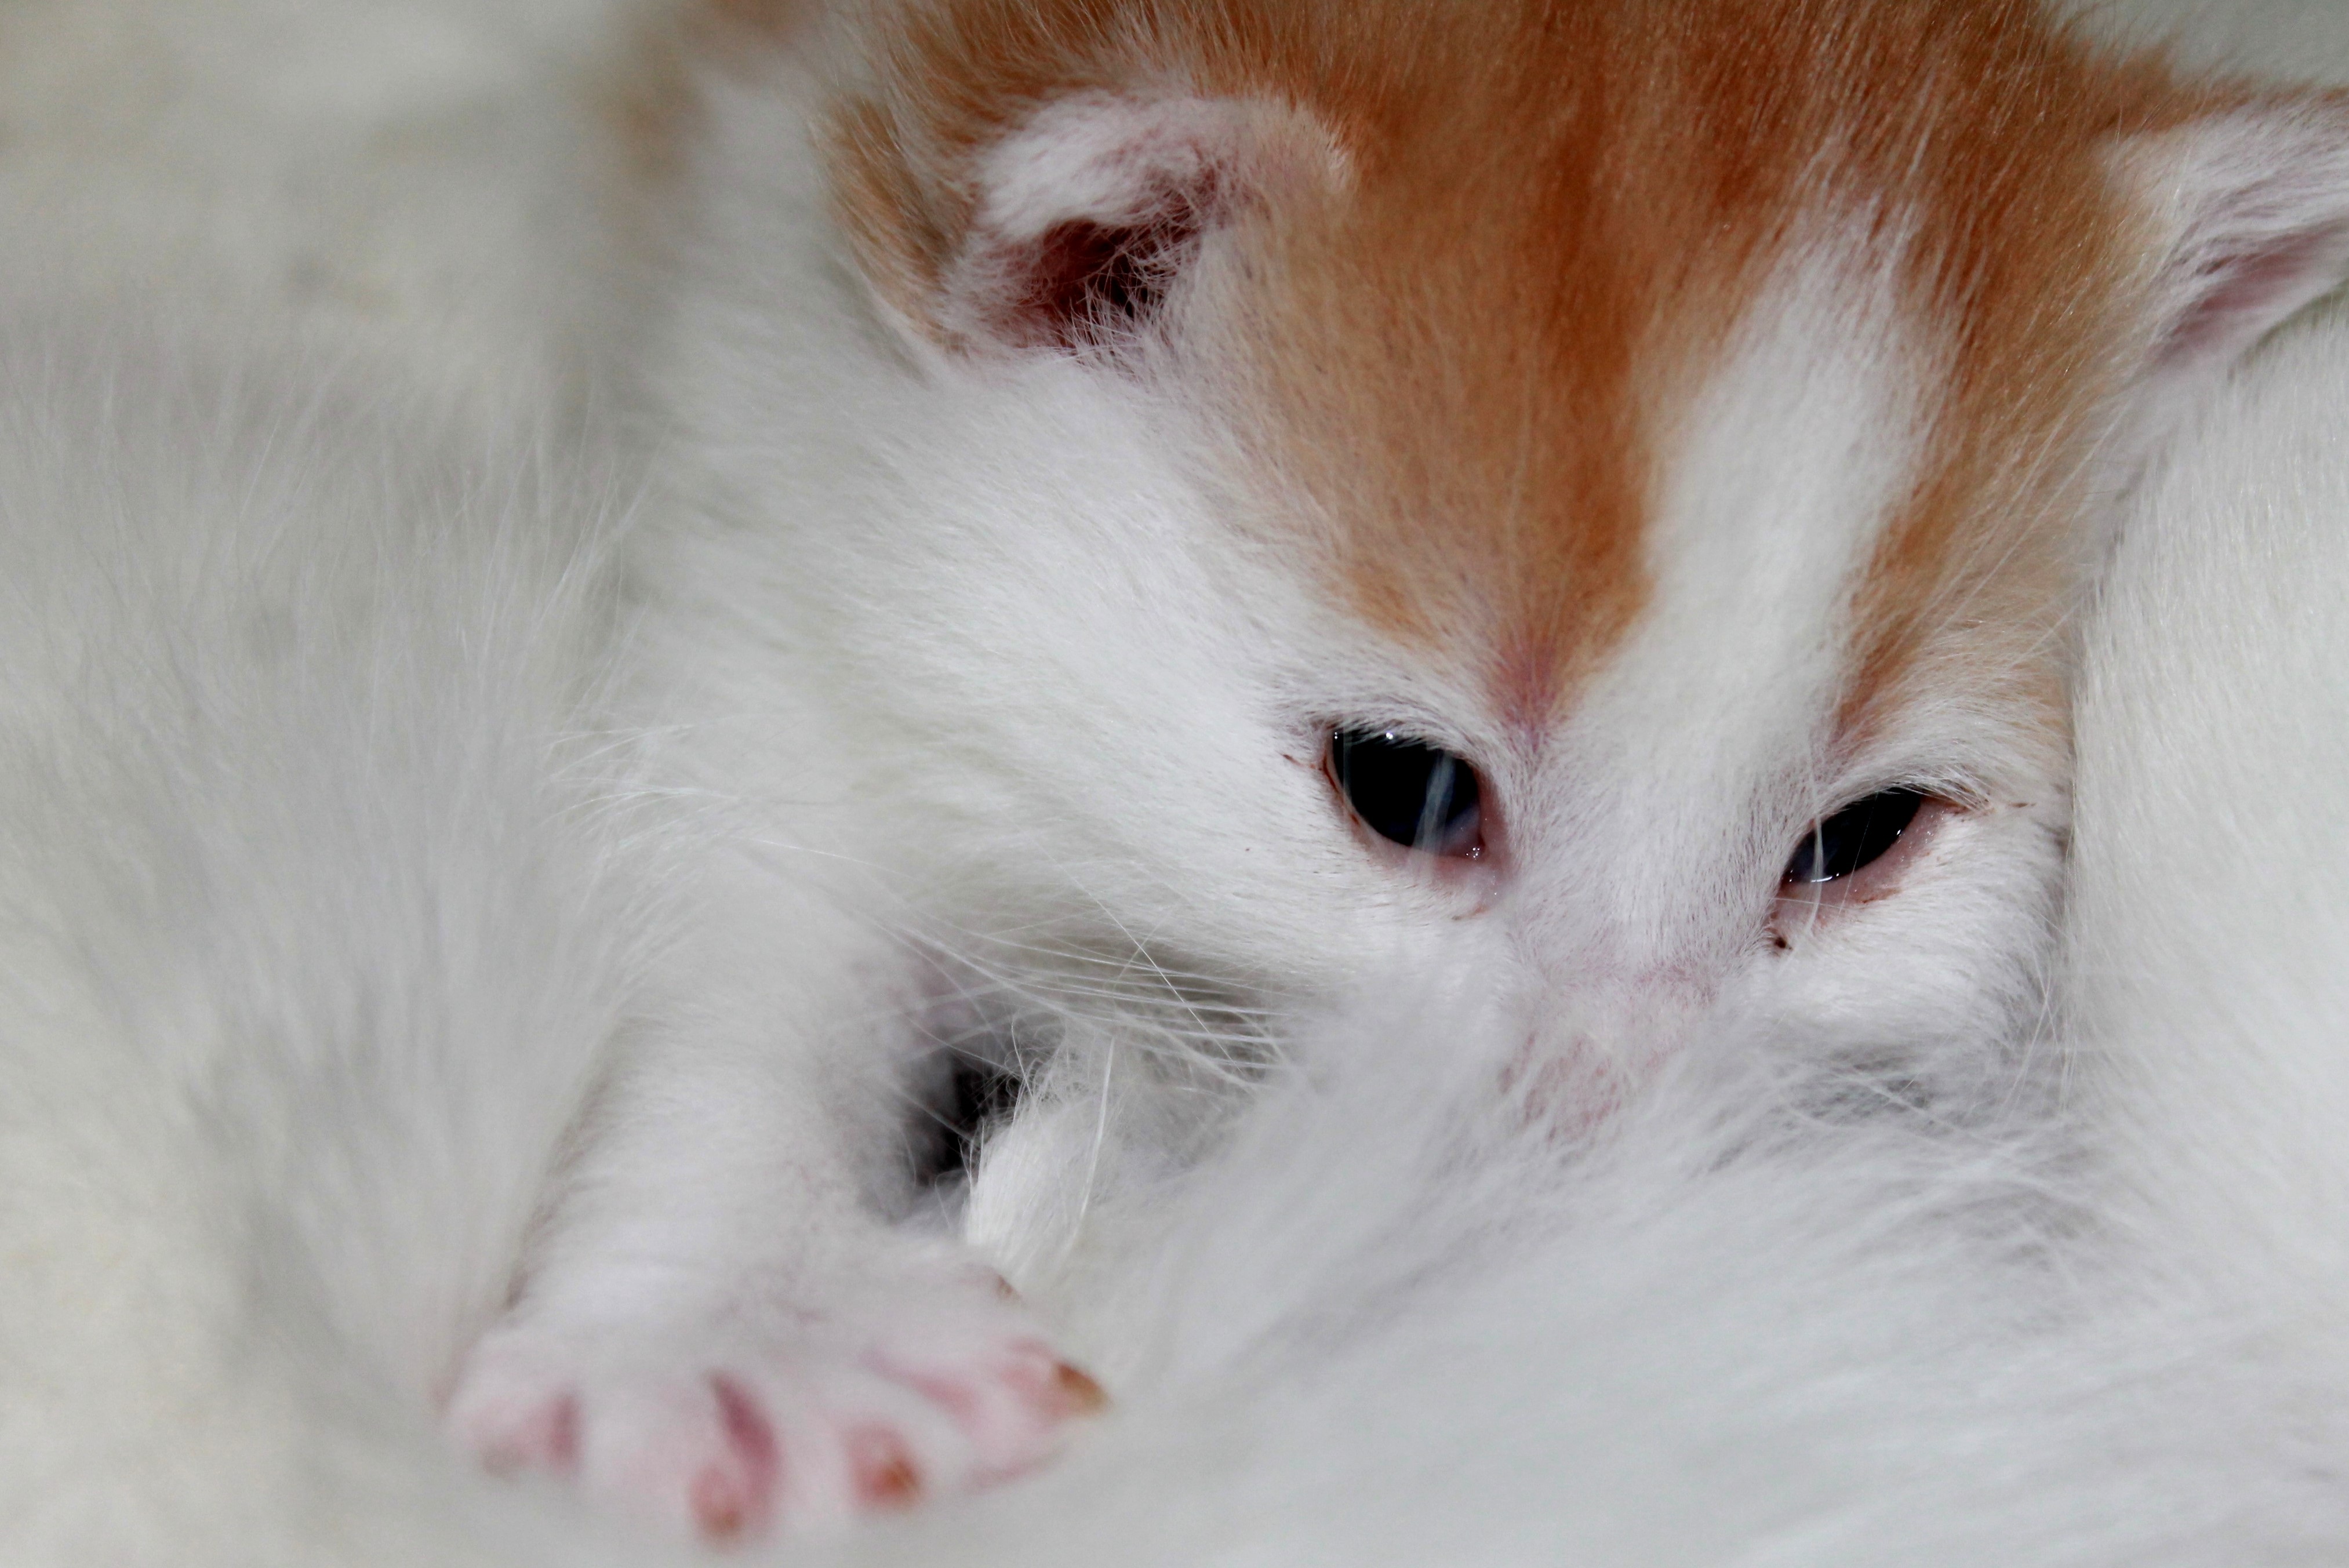
white, sweet, pet, kitten, cat, mammal, close up, nose, whiskers, eye, skin, vertebrate, organ, ragdoll, persian, baby cat, norwegian forest cat, young kittens, small to medium sized cats, cat like mammal, turkish angora